Happy Ending (Schitt's Creek)

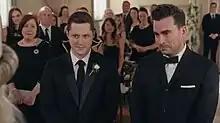
Patrick and David at their wedding

"Happy Ending" is the series finale of the Canadian television sitcom "Schitt's Creek". It serves as the 14th episode of the sixth season and the 80th overall. The episode was written by series creator and executive producer Daniel Levy, who codirected it with Andrew Cividino. The episode originally aired in Canada on CBC Television and on Pop TV in the United States on April 7, 2020, where it was followed directly after by a one-hour documentary depicting the making of the final season.